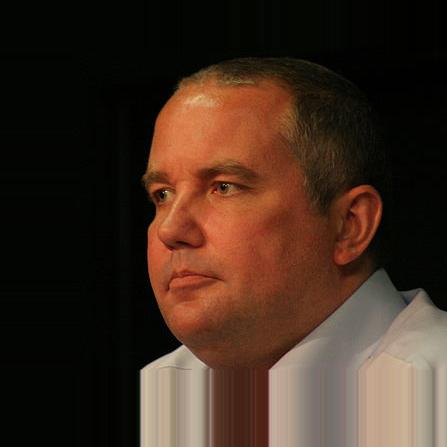
Age: 43